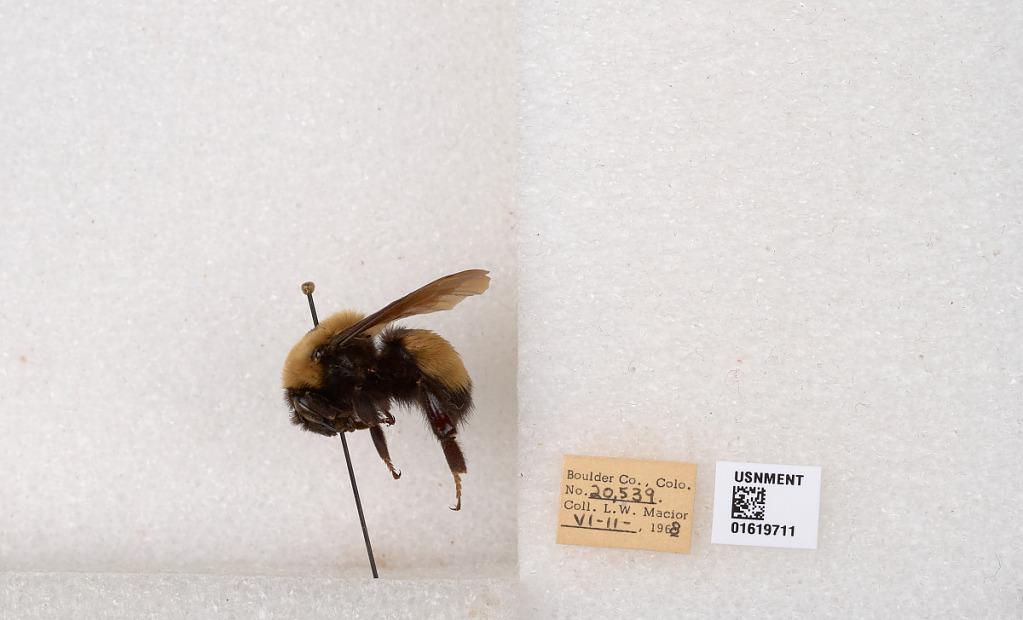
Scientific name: Bombus (Bombus) nevadensis Cresson